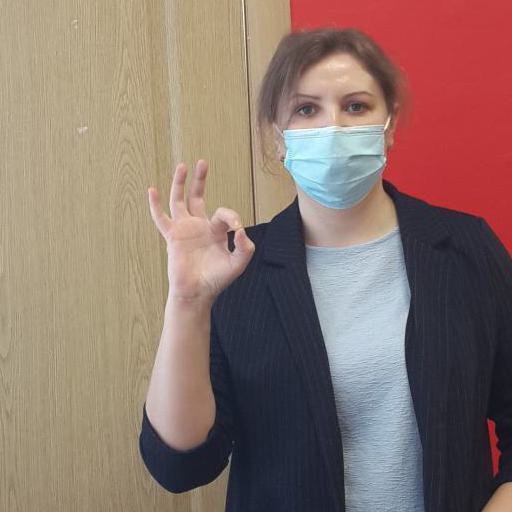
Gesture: ok